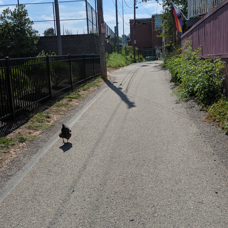
Label: nature